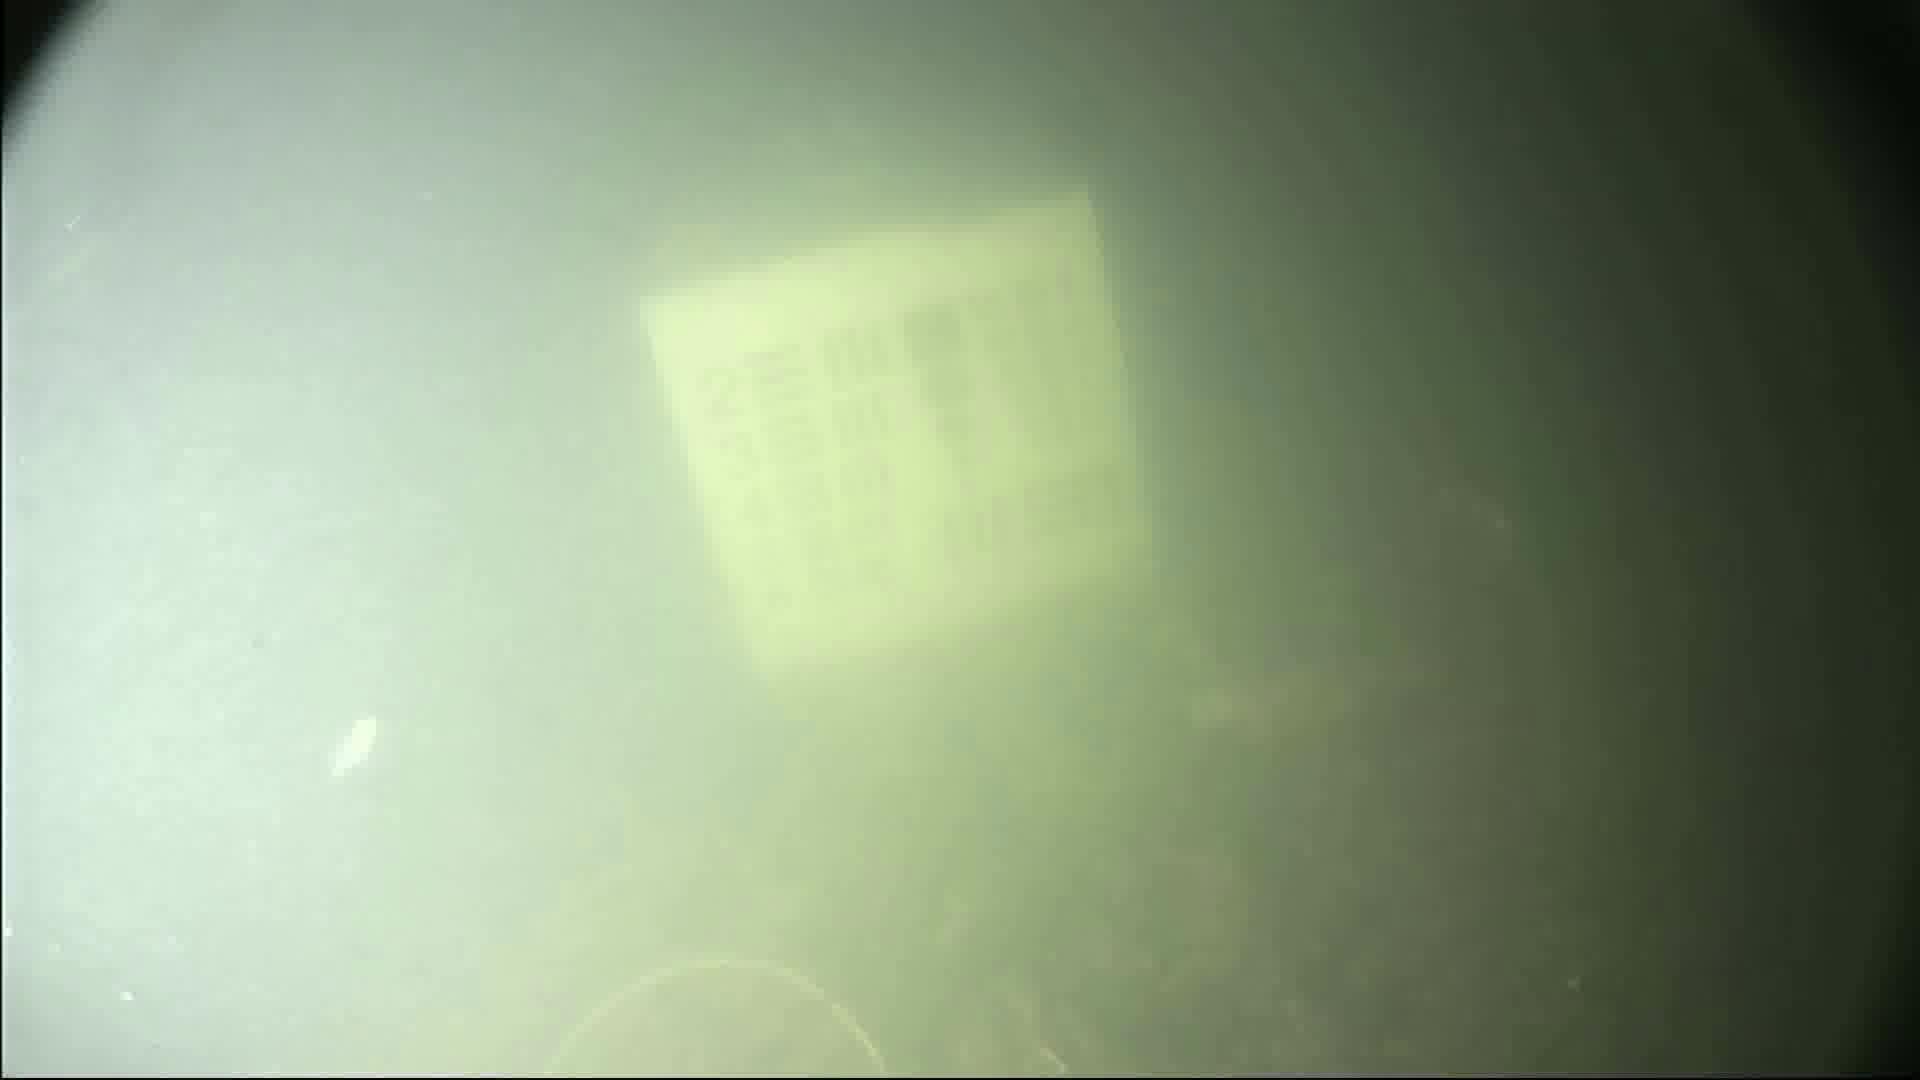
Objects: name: shrimp
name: small_fish